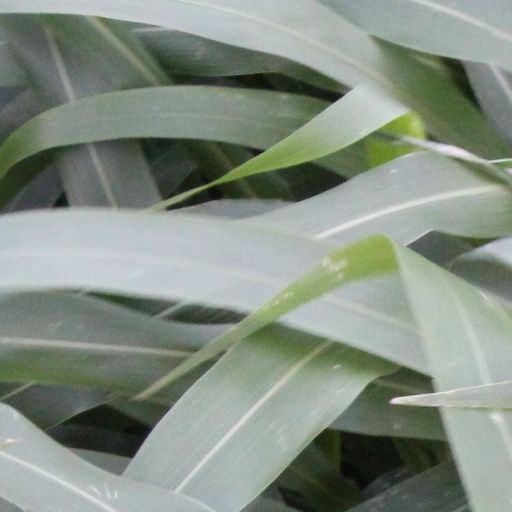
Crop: sorghum